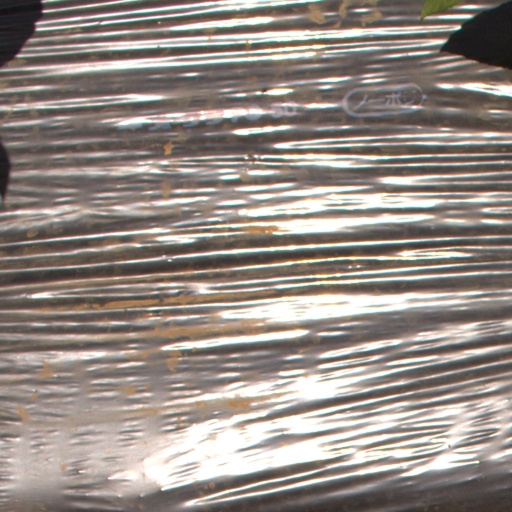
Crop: Jerusalem artichoke